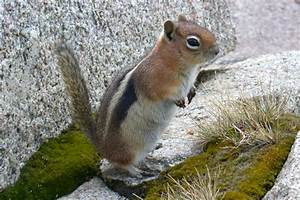
Label: squirrel